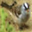
Label: bird